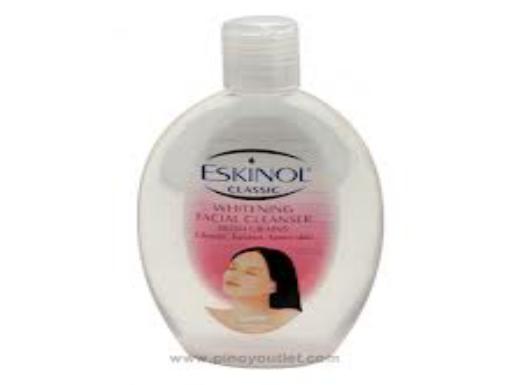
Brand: EskinoL
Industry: Necessities